Tim Lang (nutritionist)

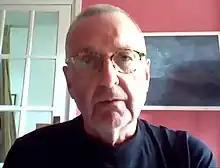
Lang speaks to the British Library in 2020

Timothy Mark Lang (born January 1948) is Emeritus professor of food policy at City University London's Centre for Food Policy since 2002. He founded the Centre in 1994 and also founded the Cambridge Forum for Sustainability and the Environment.